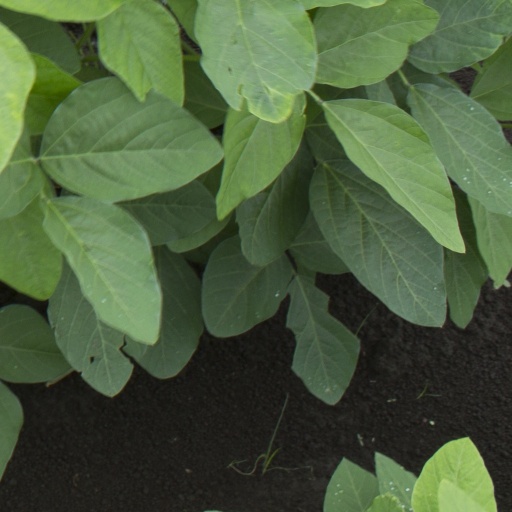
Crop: soybean